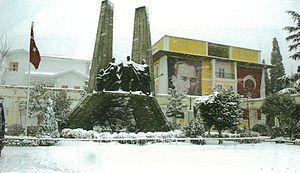
Bakırköy est un district d'Istanbul en Turquie, situé sur la rive européenne entre l'aéroport Ataturk et le centre ville.